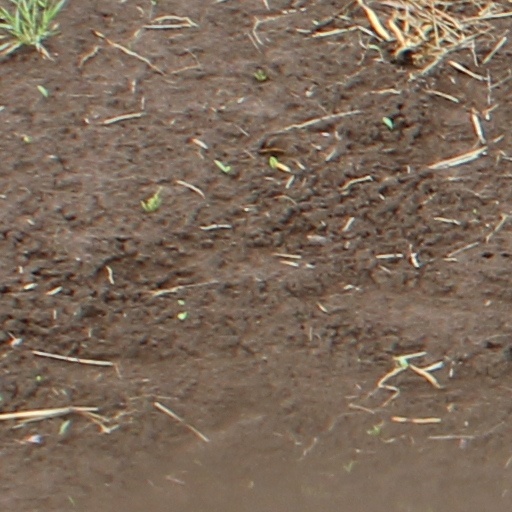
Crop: wheat